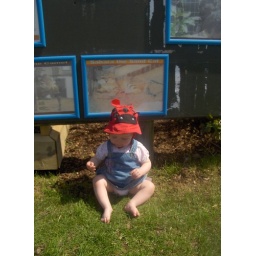
Rosa in front of Max's sand cat at Marwell